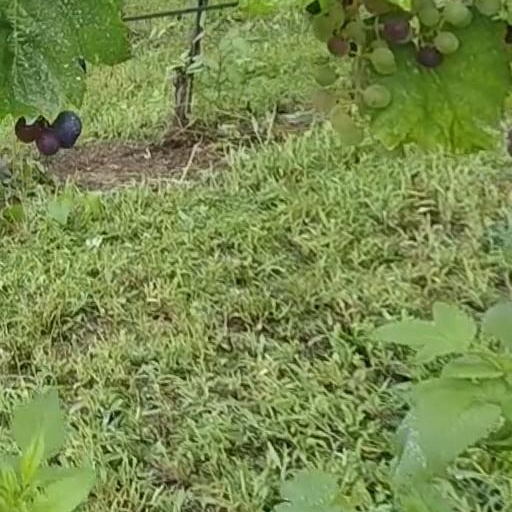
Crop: grape